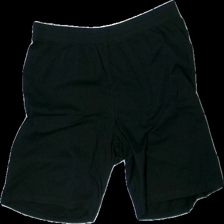
View: front
Type: Shorts
Category: Unisex
Brand: Mywear (Ica)
Colors: Black
Material: 100% cotton
Cut: Regular
Size: XL
Season: All
Price range: <50
Recommended usage: Reuse